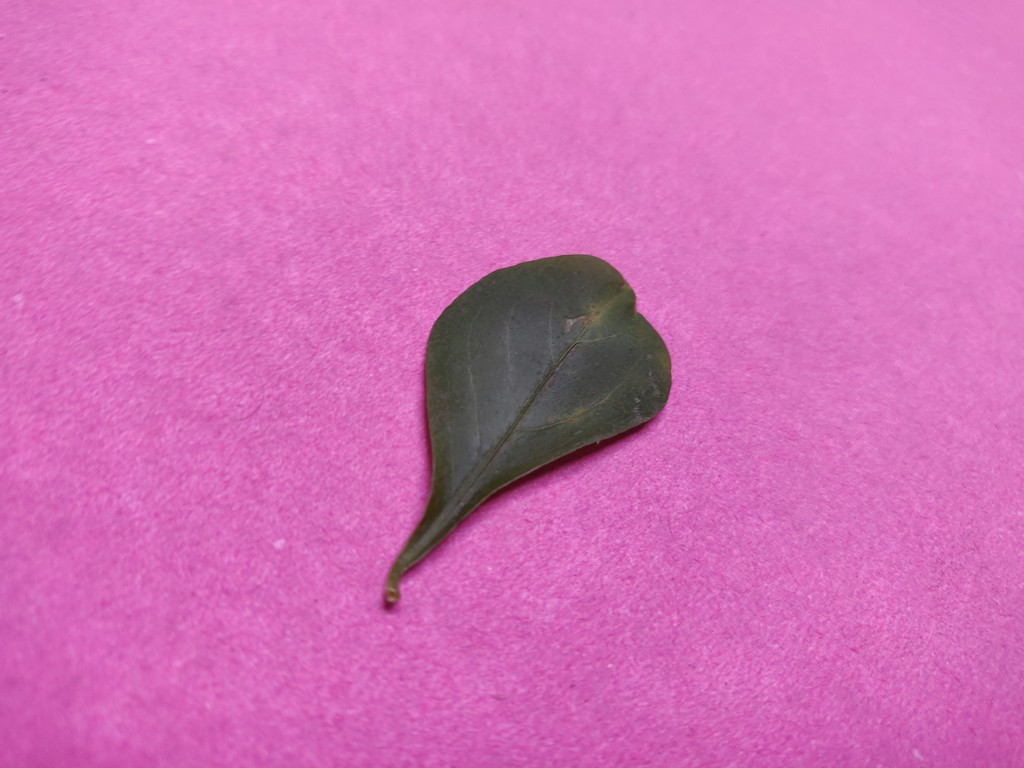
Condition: Unhealthy
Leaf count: single
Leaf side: front